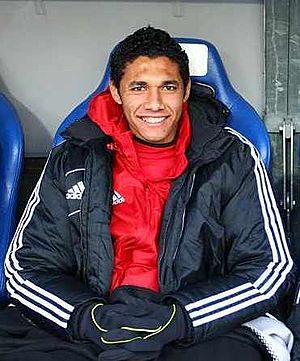
Mohamed Elneny
Elneny spiller for Basel i 2013
Mohamed Naser Elsayed Elneny er en egyptisk fodboldspiller som spiller for den engelske klub Arsenal og det egyptiske landshold. Han deltog i De Olympiske Lege 2012 hvor han optrådte med det egyptiske u-23 landshold. For Egyptens A-landshold var han med ved VM 2018 i Rusland.